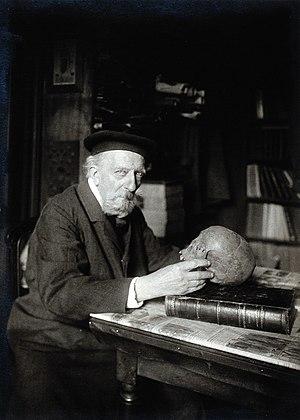
Adrien de Mortillet est un préhistorien français, fils de Gabriel de Mortillet.